End of the Trail (Fraser)

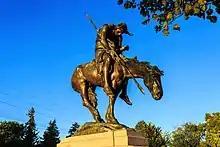
Bronze sculpture of "End of the Trail", located in Shaler Park, Waupun, Wisconsin.

The End of the Trail is a sculpture by James Earle Fraser. Fraser created the original version of the work in 1894, and he subsequently produced numerous replicas in both plaster and bronze. The sculpture depicts a weary Native American man, wearing only the remains of a blanket and carrying a spear. He is hanging limp as his weary horse with swollen eyes comes to the edge of the Pacific Ocean. The wind blowing the horse's tail suggests they have their backs to the wind. The man in the statue is based on Seneca Chief John Big Tree, and the horse was adapted from one in another work, "In the Wind". The statue is a commentary on the damage Euro-American settlement inflicted upon Native Americans. The main figure embodies the suffering and exhaustion of people driven from their native lands.